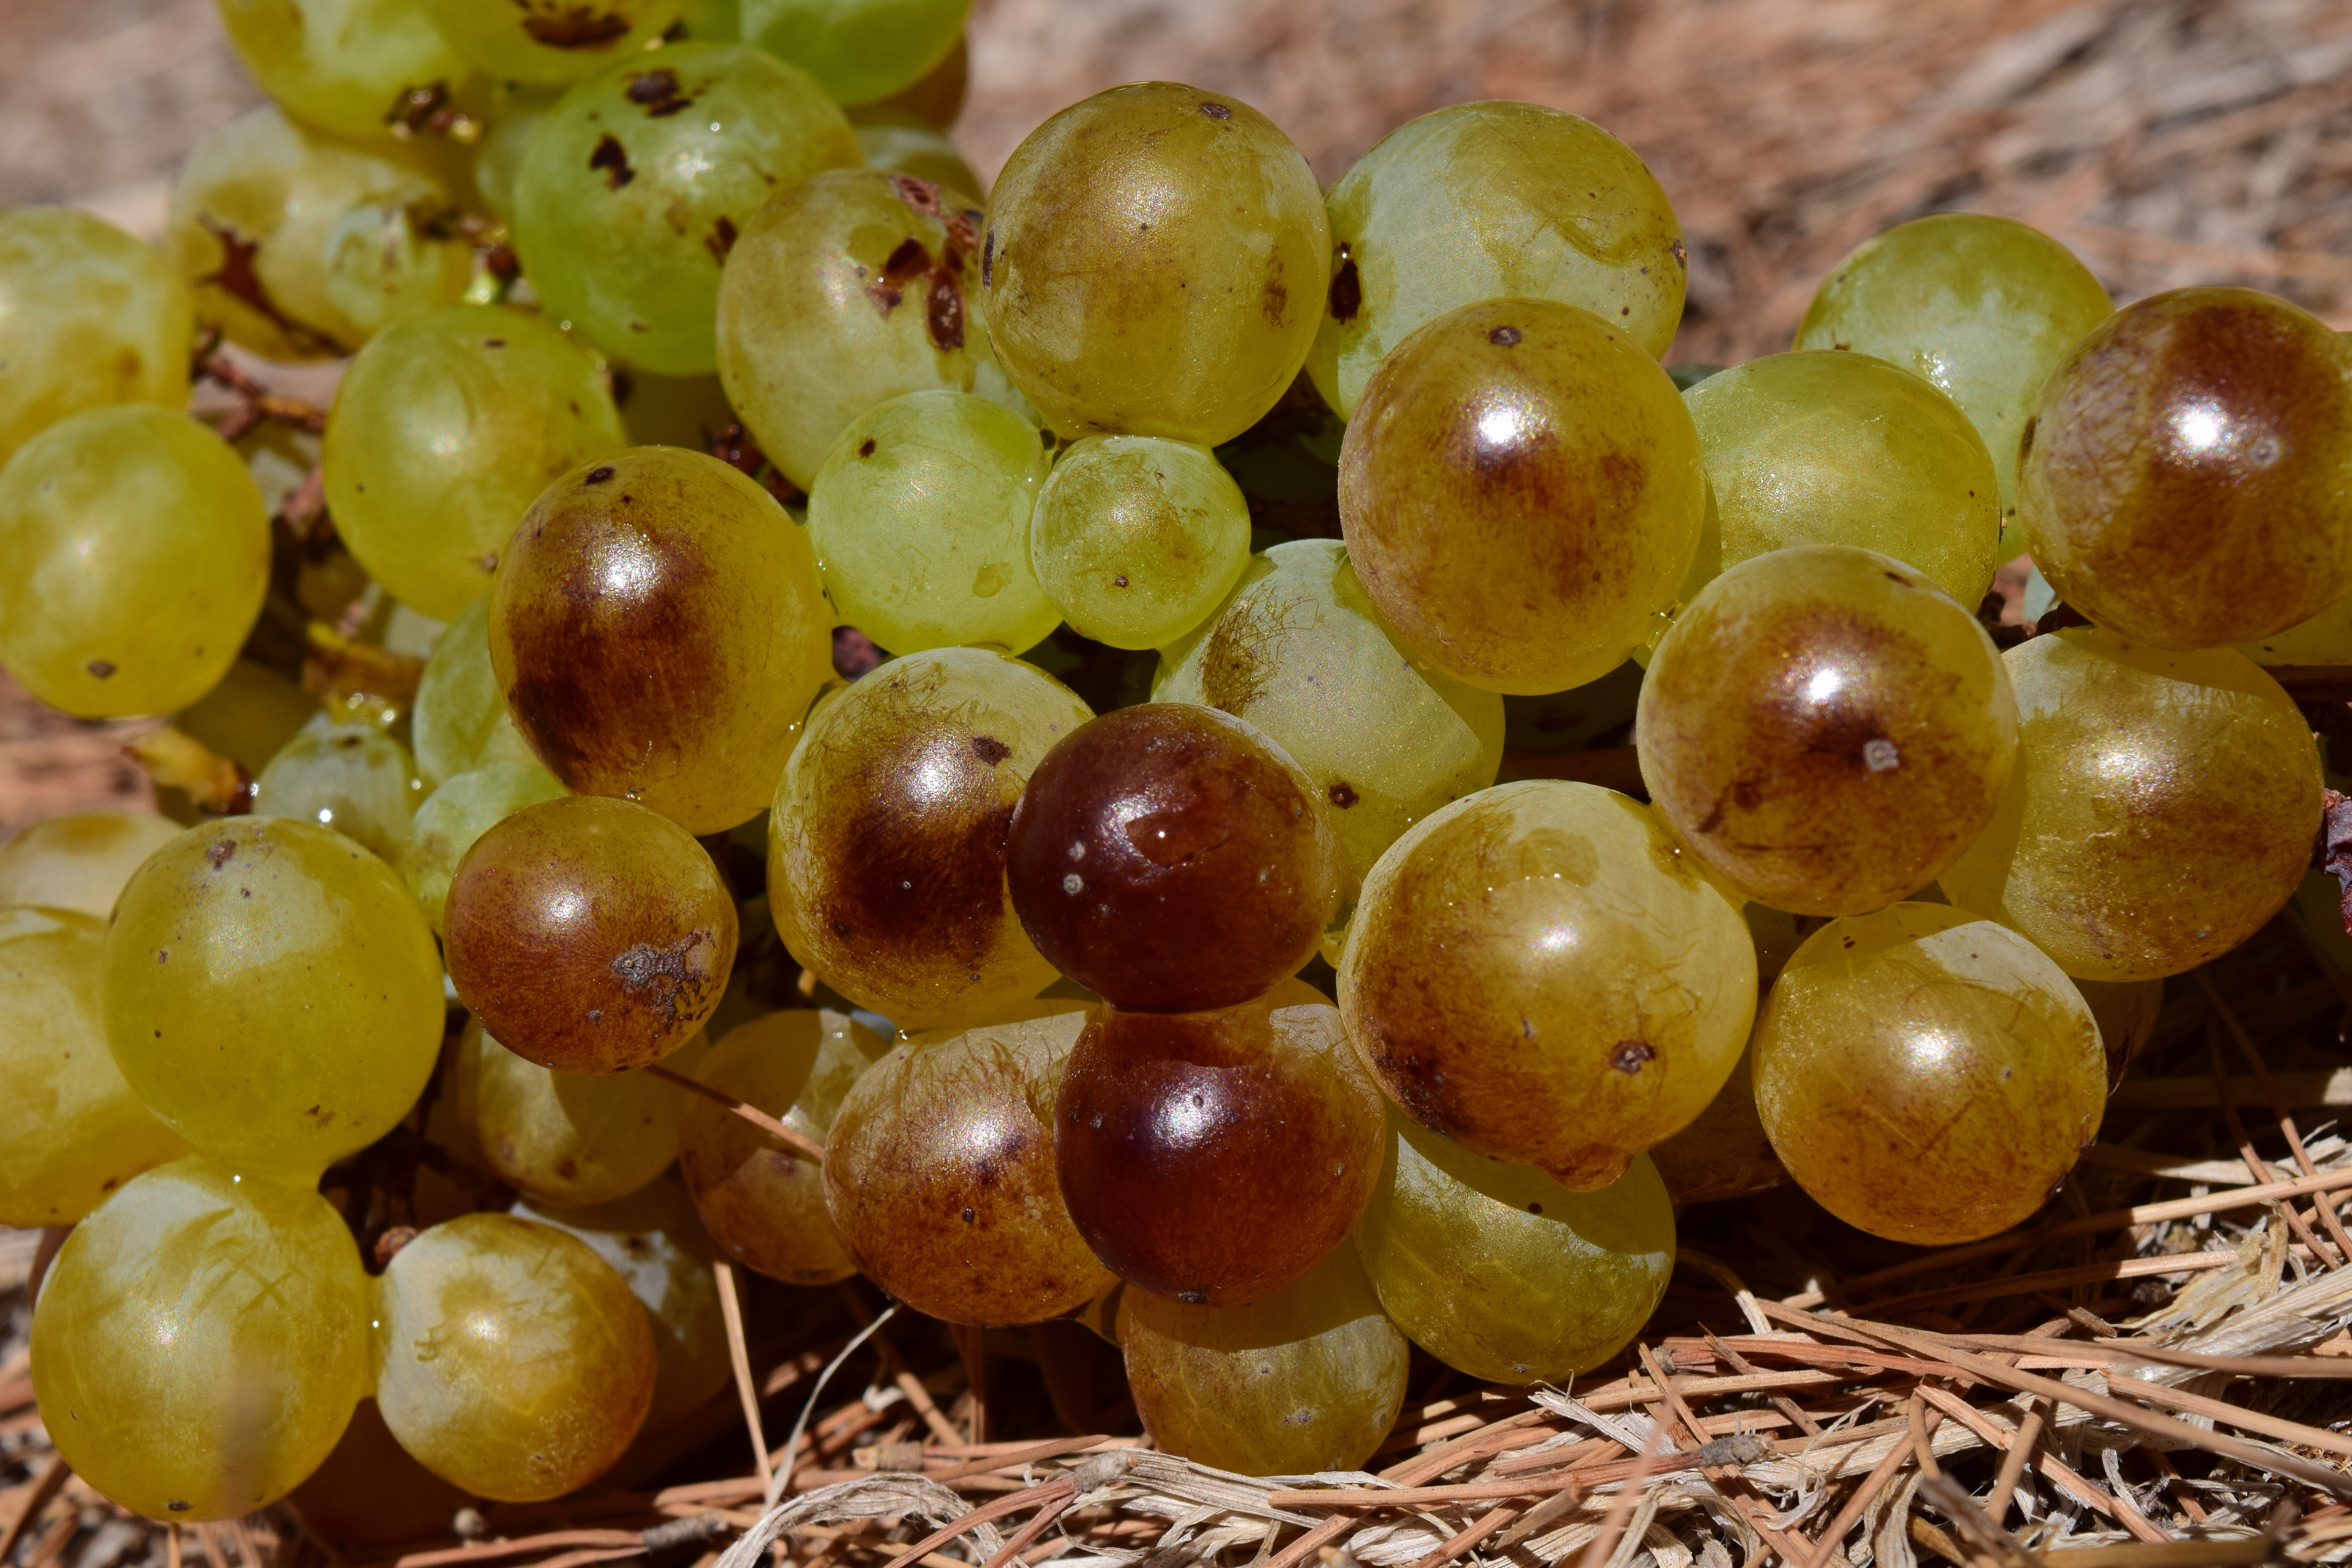
plant, grape, vine, fruit, sweet, ripe, food, green, produce, agriculture, healthy, berries, grapes, fruits, vitamins, flowering plant, vitis, green grapes, table grapes, ripe grapes, sultana, land plant, grapevine family, zante currant